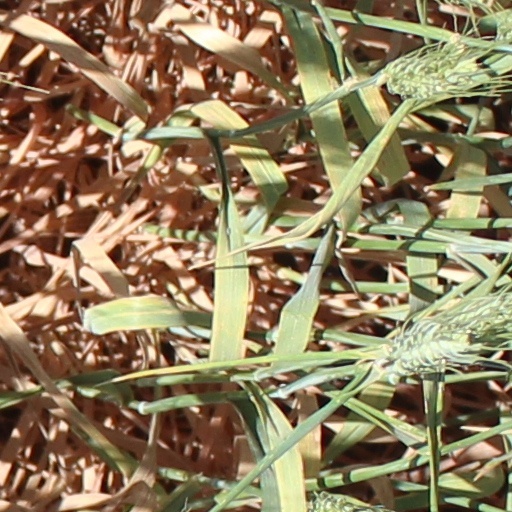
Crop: wheat